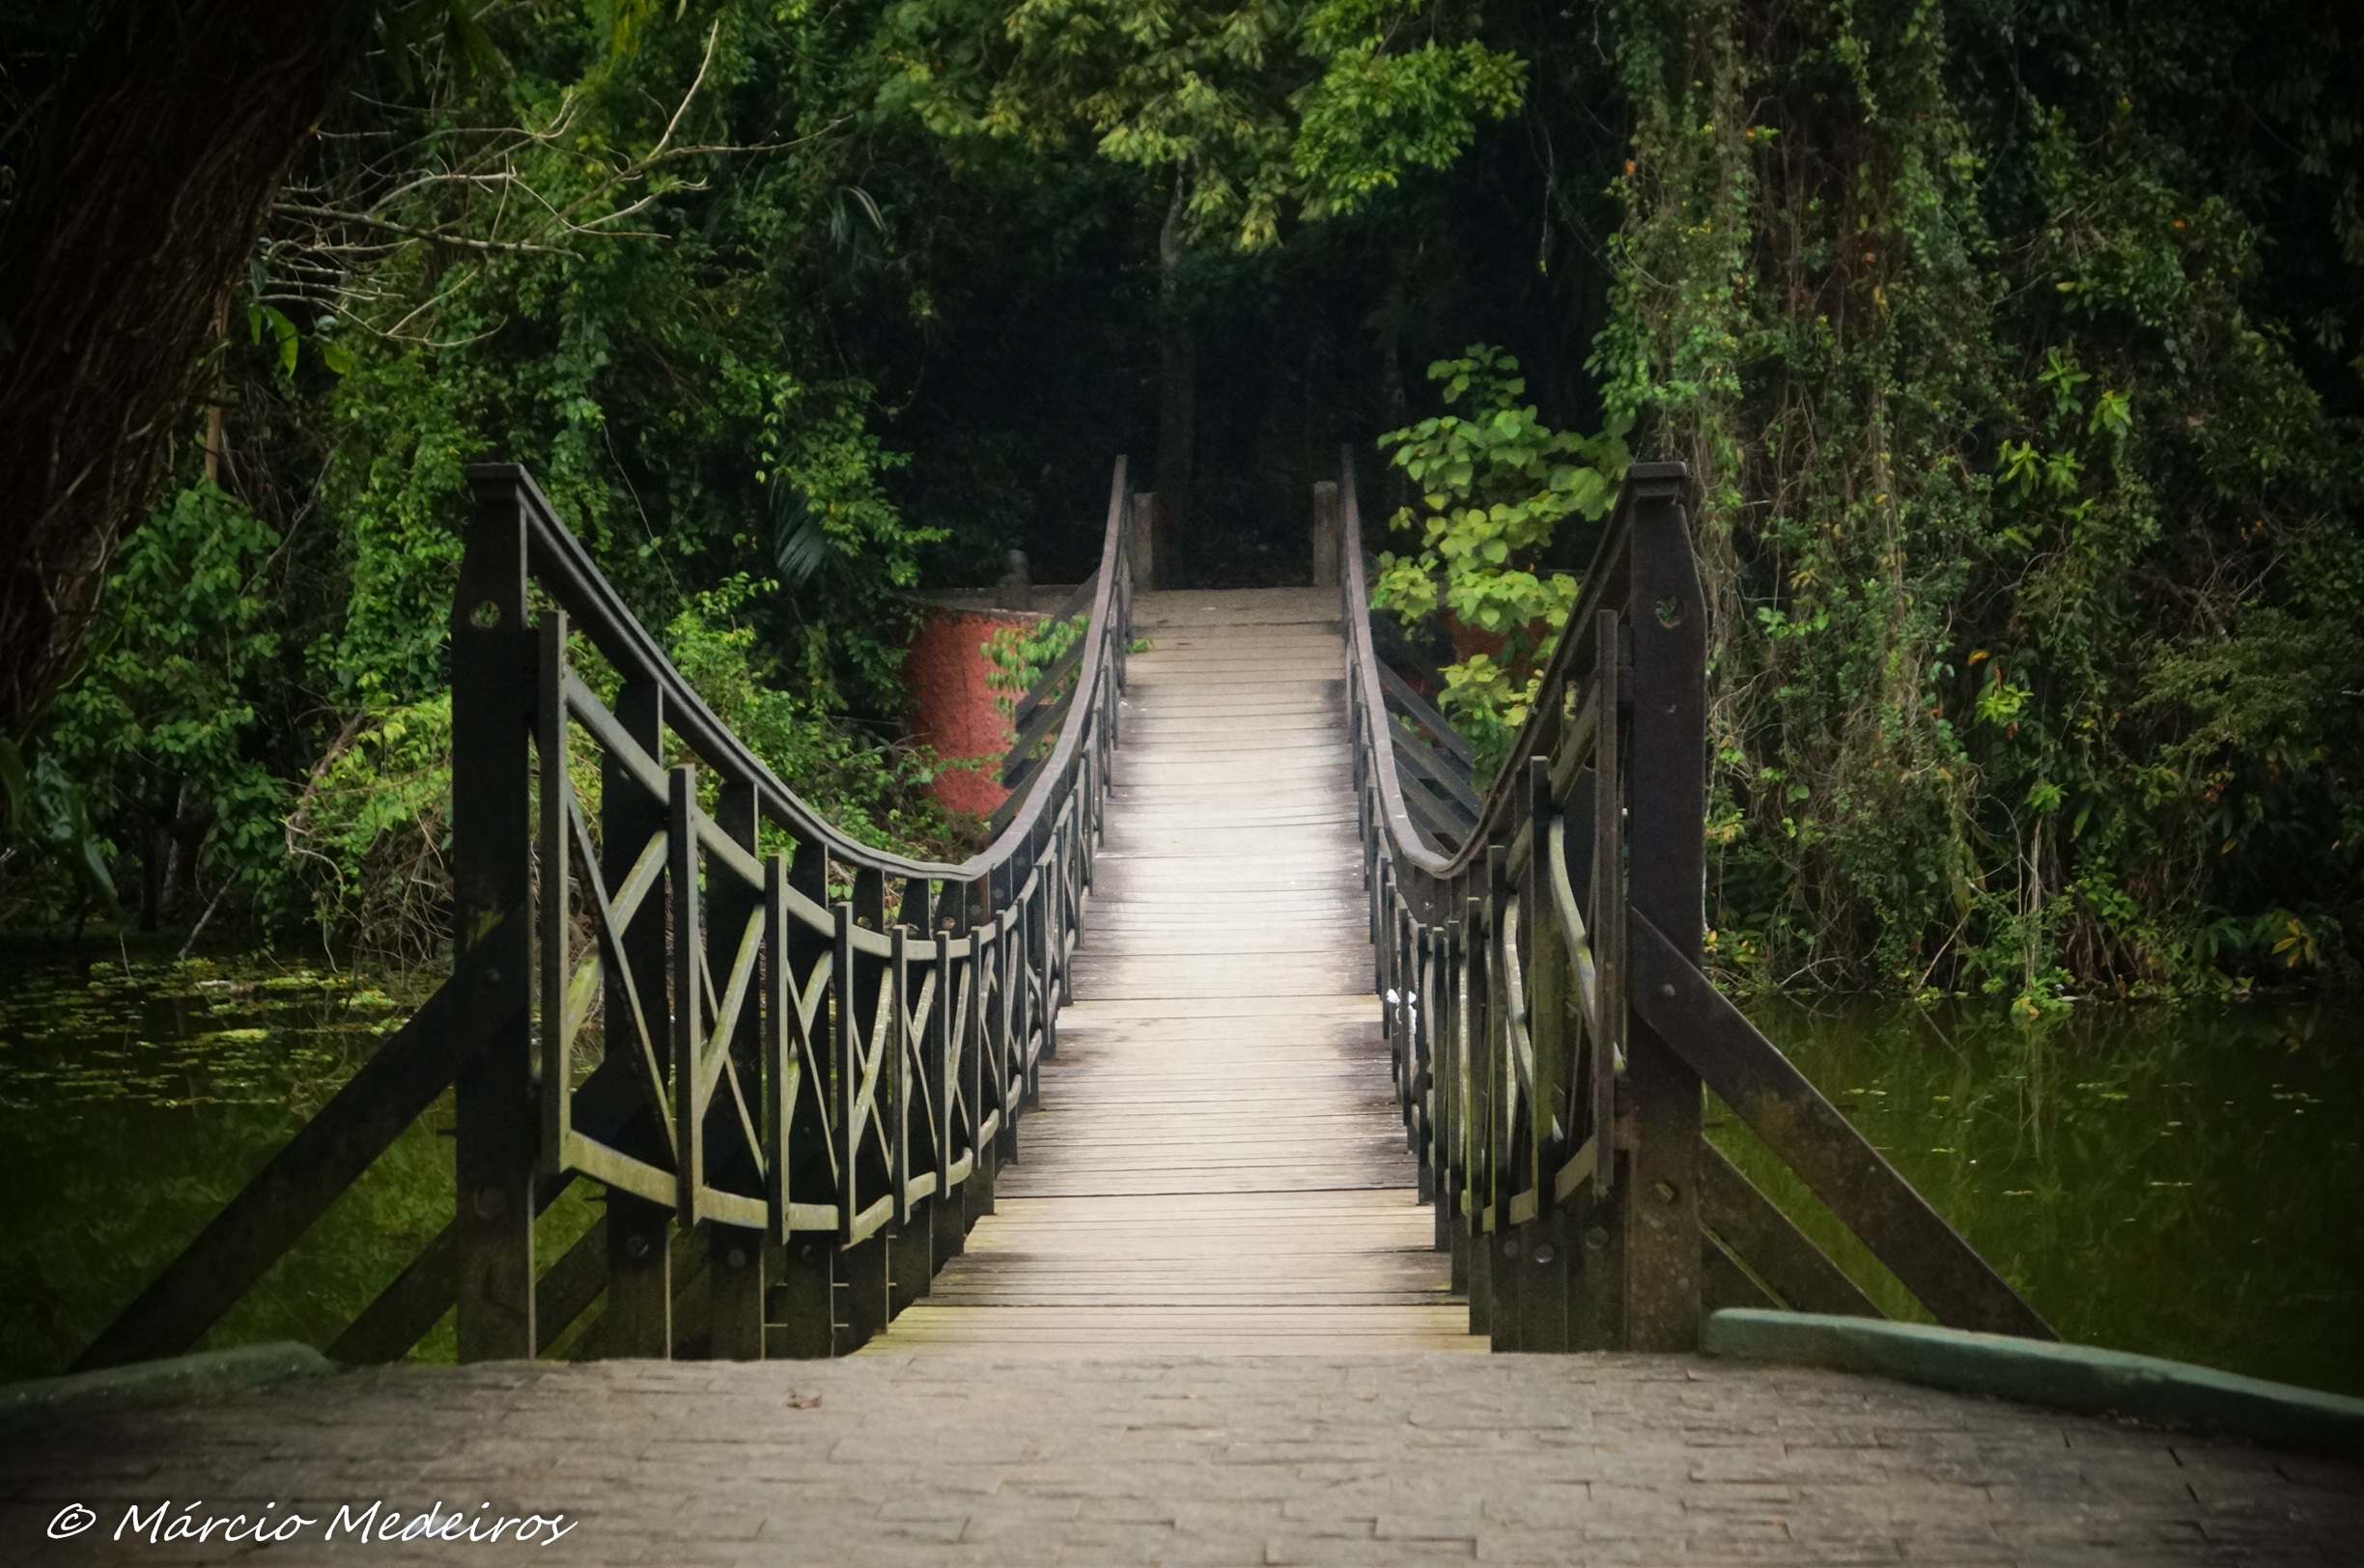
tree, nature, forest, bridge, sunlight, river, pond, green, jungle, ride, rainforest, santos, rio, woodland, habitat, lagoa da saudade